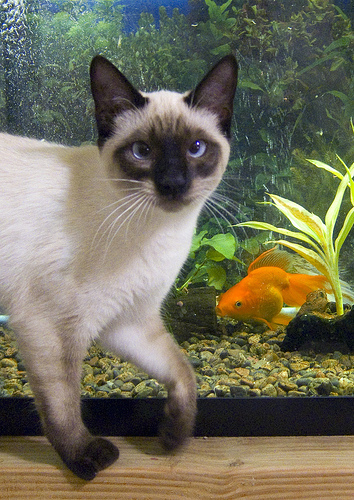
Animal: cat
Breed: siamese